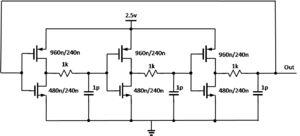
Un générateur de créneaux est un oscillateur électronique comportant un nombre impair de portes NAND en cascade, dont le signal de sortie présente une succession régulières de plateaux à deux tensions, l'une haute, l'autre basse.